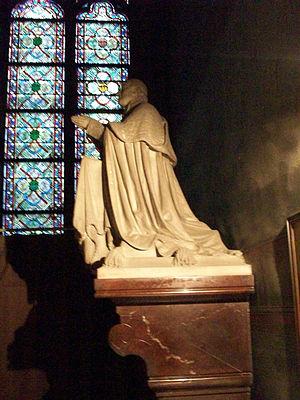
Orant de Marie Dominique Auguste Sibour (1792-1857), évêque de Digne puis archevêque de Paris, dans la chapelle Sainte-Madeleine.
Cette page est destinée à fournir une liste non exhaustive des principaux orants funéraires situés en France. Elle est articulée dans l'ordre géographique, par département, puis par commune, puis par lieu ou édifice, puis par personnage par ordre chronologique.